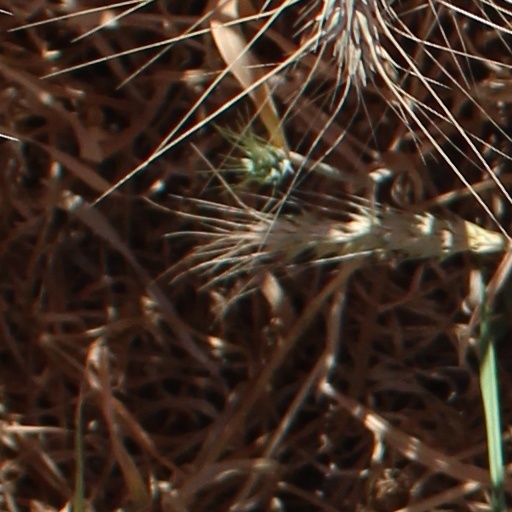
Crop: wheat